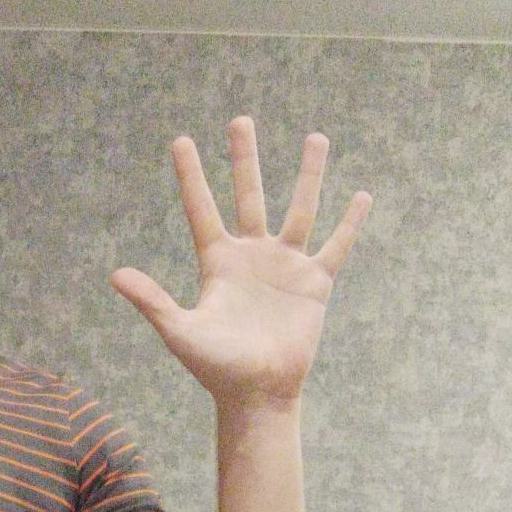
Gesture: palm